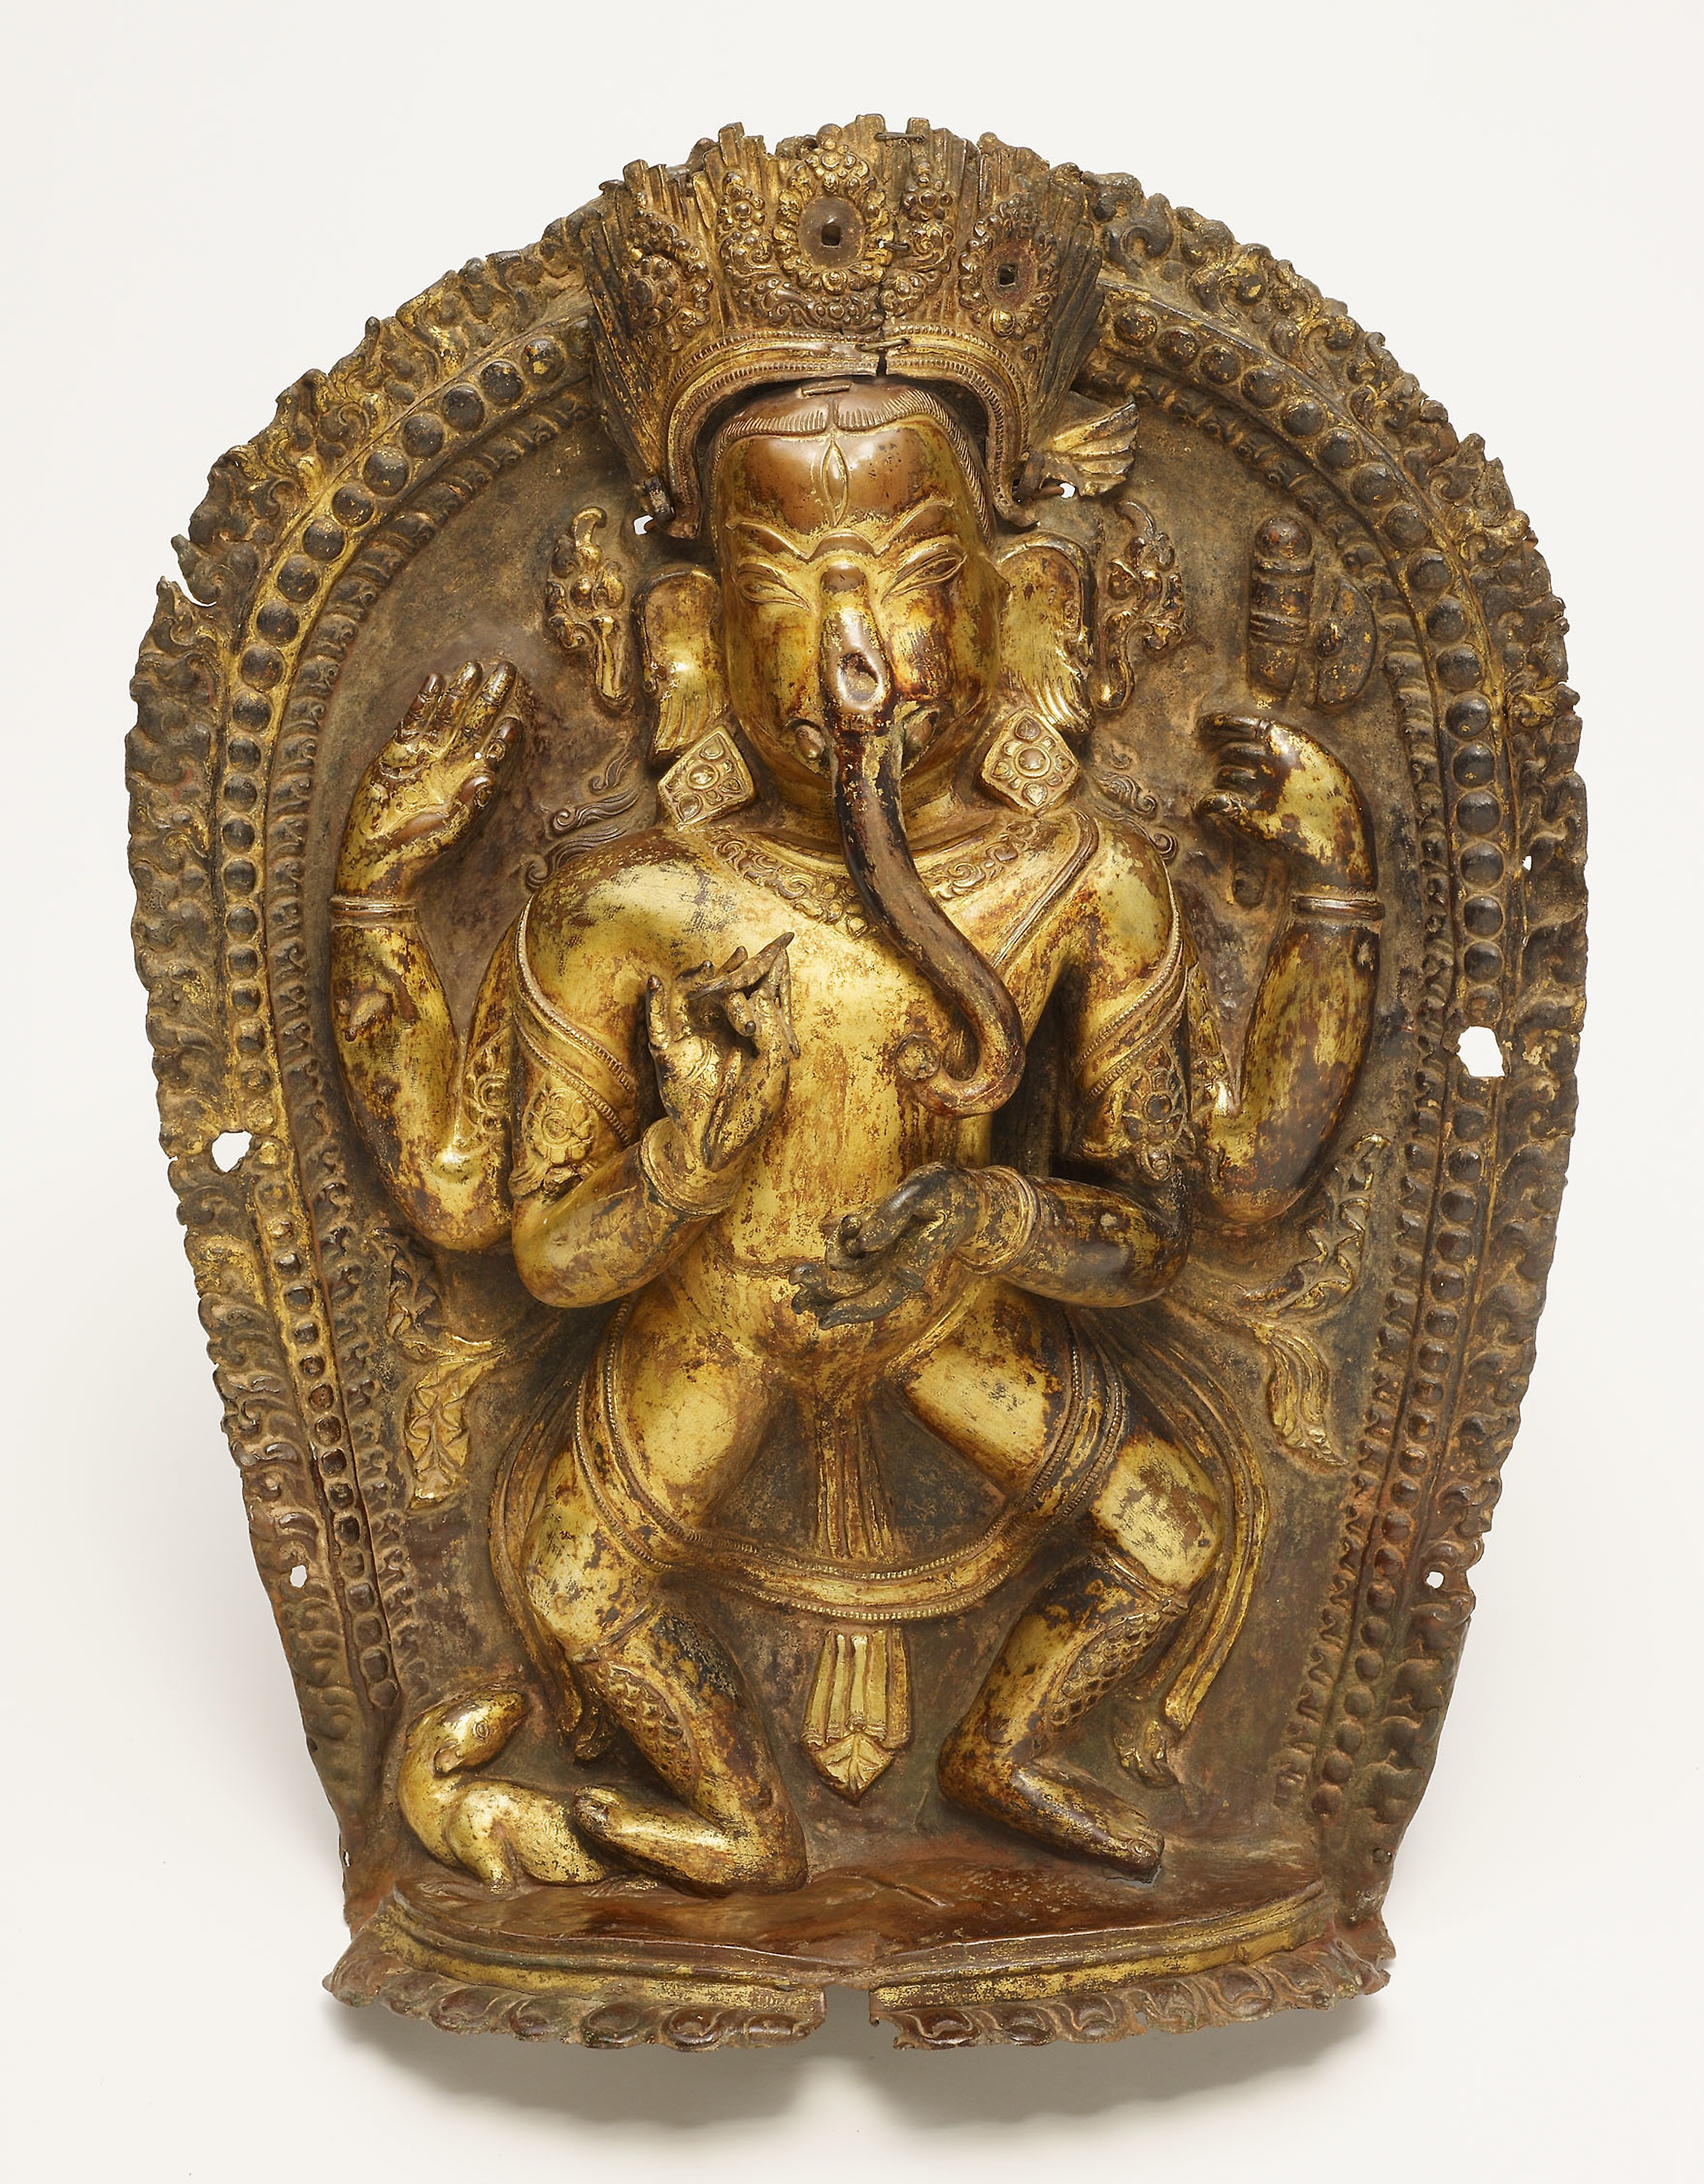
metal, brass, artifact, relief, ancient history, statue, carving, gold, stone carving, bronze, sculpture, treasure, antique, copper